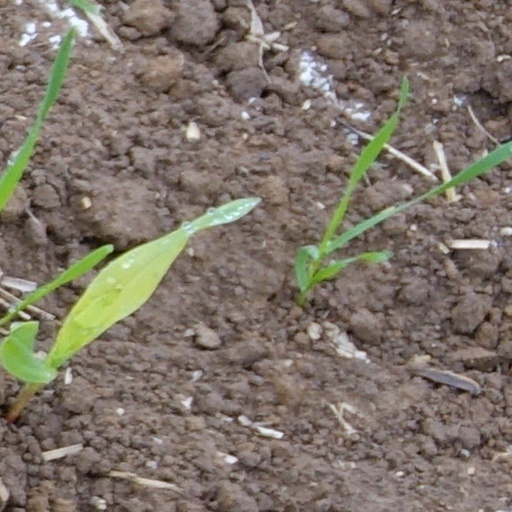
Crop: wheat